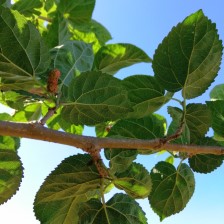
Variety: BlackAustralia